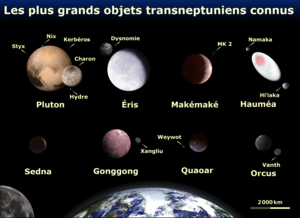
Super-Pluton, Aernus ou la planète extérieure est un hypothétique objet transneptunien, susceptible d'exister dans la zone externe du Système solaire, dont Patryk Lykawka et Tadashi Mukai ont supposé l'existence en 2008. C'est une des planètes hypothétiques correspondant au terme générique de planète X.
Est appelée planète X toute planète hypothétique supposée se situer au-delà de Neptune. Si un tel objet existait, il serait alors la neuvième planète du système solaire.
La ceinture de Kuiper est une zone du Système solaire s'étendant au-delà de l'orbite de Neptune, entre 30 et 55 unités astronomiques. Cette zone en forme d'anneau est similaire à la ceinture d'astéroïdes, mais plus étendue, 20 fois plus large et de 20 à 200 fois plus massive. Comme la ceinture d'astéroïdes, elle est principalement composée de petits corps, restes de la formation du Système solaire, et d'au moins trois planètes naines, Pluton, Makémaké et Hauméa. En revanche, tandis que la ceinture d'astéroïdes est principalement composée de corps rocheux et métalliques, les objets de la ceinture de Kuiper sont majoritairement constitués de composés volatils gelés comme le méthane, l'ammoniac ou l'eau.
(90377) Sedna est un objet transneptunien du Système solaire d'un diamètre d'environ 1 000 kilomètres, ce qui en fait un candidat au statut de planète naine. En novembre 2013, sa distance au Soleil était d’environ 86,4 unités astronomiques, près de trois fois celle de Neptune. Cette position, cependant, est près de son périhélie ; son aphélie de 960 UA fait de Sedna, pendant la plus grande partie de son orbite, un des objets connus du Système solaire les plus lointains après les comètes à longue période.
Dysnomie, officiellement désigné comme Eris I Dysnomia soit Éris I Dysnomie en français, est un satellite naturel de la planète naine Éris, le seul connu à ce jour.
Le terme mésoplanète est un néologisme proposé par l'auteur de science-fiction Isaac Asimov pour désigner les corps célestes de taille inférieure à celle de Mercure, mais plus volumineux que Cérès. Le nom mésoplanète est une composition du grec méso et de planète.
L'astrologie est un ensemble de croyances et de pratiques fondées sur l'interprétation symbolique des correspondances supposées entre les configurations célestes et les affaires humaines, collectives ou individuelles. L'astrologie est maintenant considérée comme une pseudoscience, une croyance indûment présentée comme scientifique, ou comme une superstition, l'ensemble des recherches menées depuis l'Antiquité ayant abouti au fait que l'astrologie se place, par sa méthode même, en dehors du domaine rationnel ou scientifique.
Pour information.
(50000) Quaoar est un objet massif de la ceinture de Kuiper découvert en 2002 par les astronomes Chadwick A. Trujillo et Michael E. Brown de l'Institut de technologie de Californie, localisé à Pasadena. Sa désignation temporaire fut 2002 LM₆₀.
(90482) Orcus est un objet massif de la ceinture de Kuiper, candidat au statut de planète naine, découvert le 17 février 2004 par Michael E. Brown, Chadwick Trujillo et David L. Rabinowitz.
Makémaké, officiellement désignée par (136472) Makémaké, est la troisième plus grande planète naine connue. Elle appartient à la ceinture de Kuiper et fut découverte en 2005 par Michael E. Brown, Chadwick Trujillo et David L. Rabinowitz du California Institute of Technology. Makémaké a au moins un satellite connu, S/2015 (136472) 1, découvert grâce à des observations faites avec le télescope spatial Hubble.
Éris, officiellement désignée par (136199) Éris, est la planète naine connue la plus massive du Système solaire ainsi que la deuxième plus grande en termes de taille. Éris est ainsi le neuvième corps connu le plus massif et le dixième corps le plus gros orbitant directement autour du Soleil.
En astronomie, une planète naine est un objet céleste du Système solaire de classe intermédiaire entre une planète et un petit corps du Système solaire. Le terme fut adopté en 2006 par l'Union astronomique internationale afin d'éclaircir la classification des objets tournant autour du Soleil.